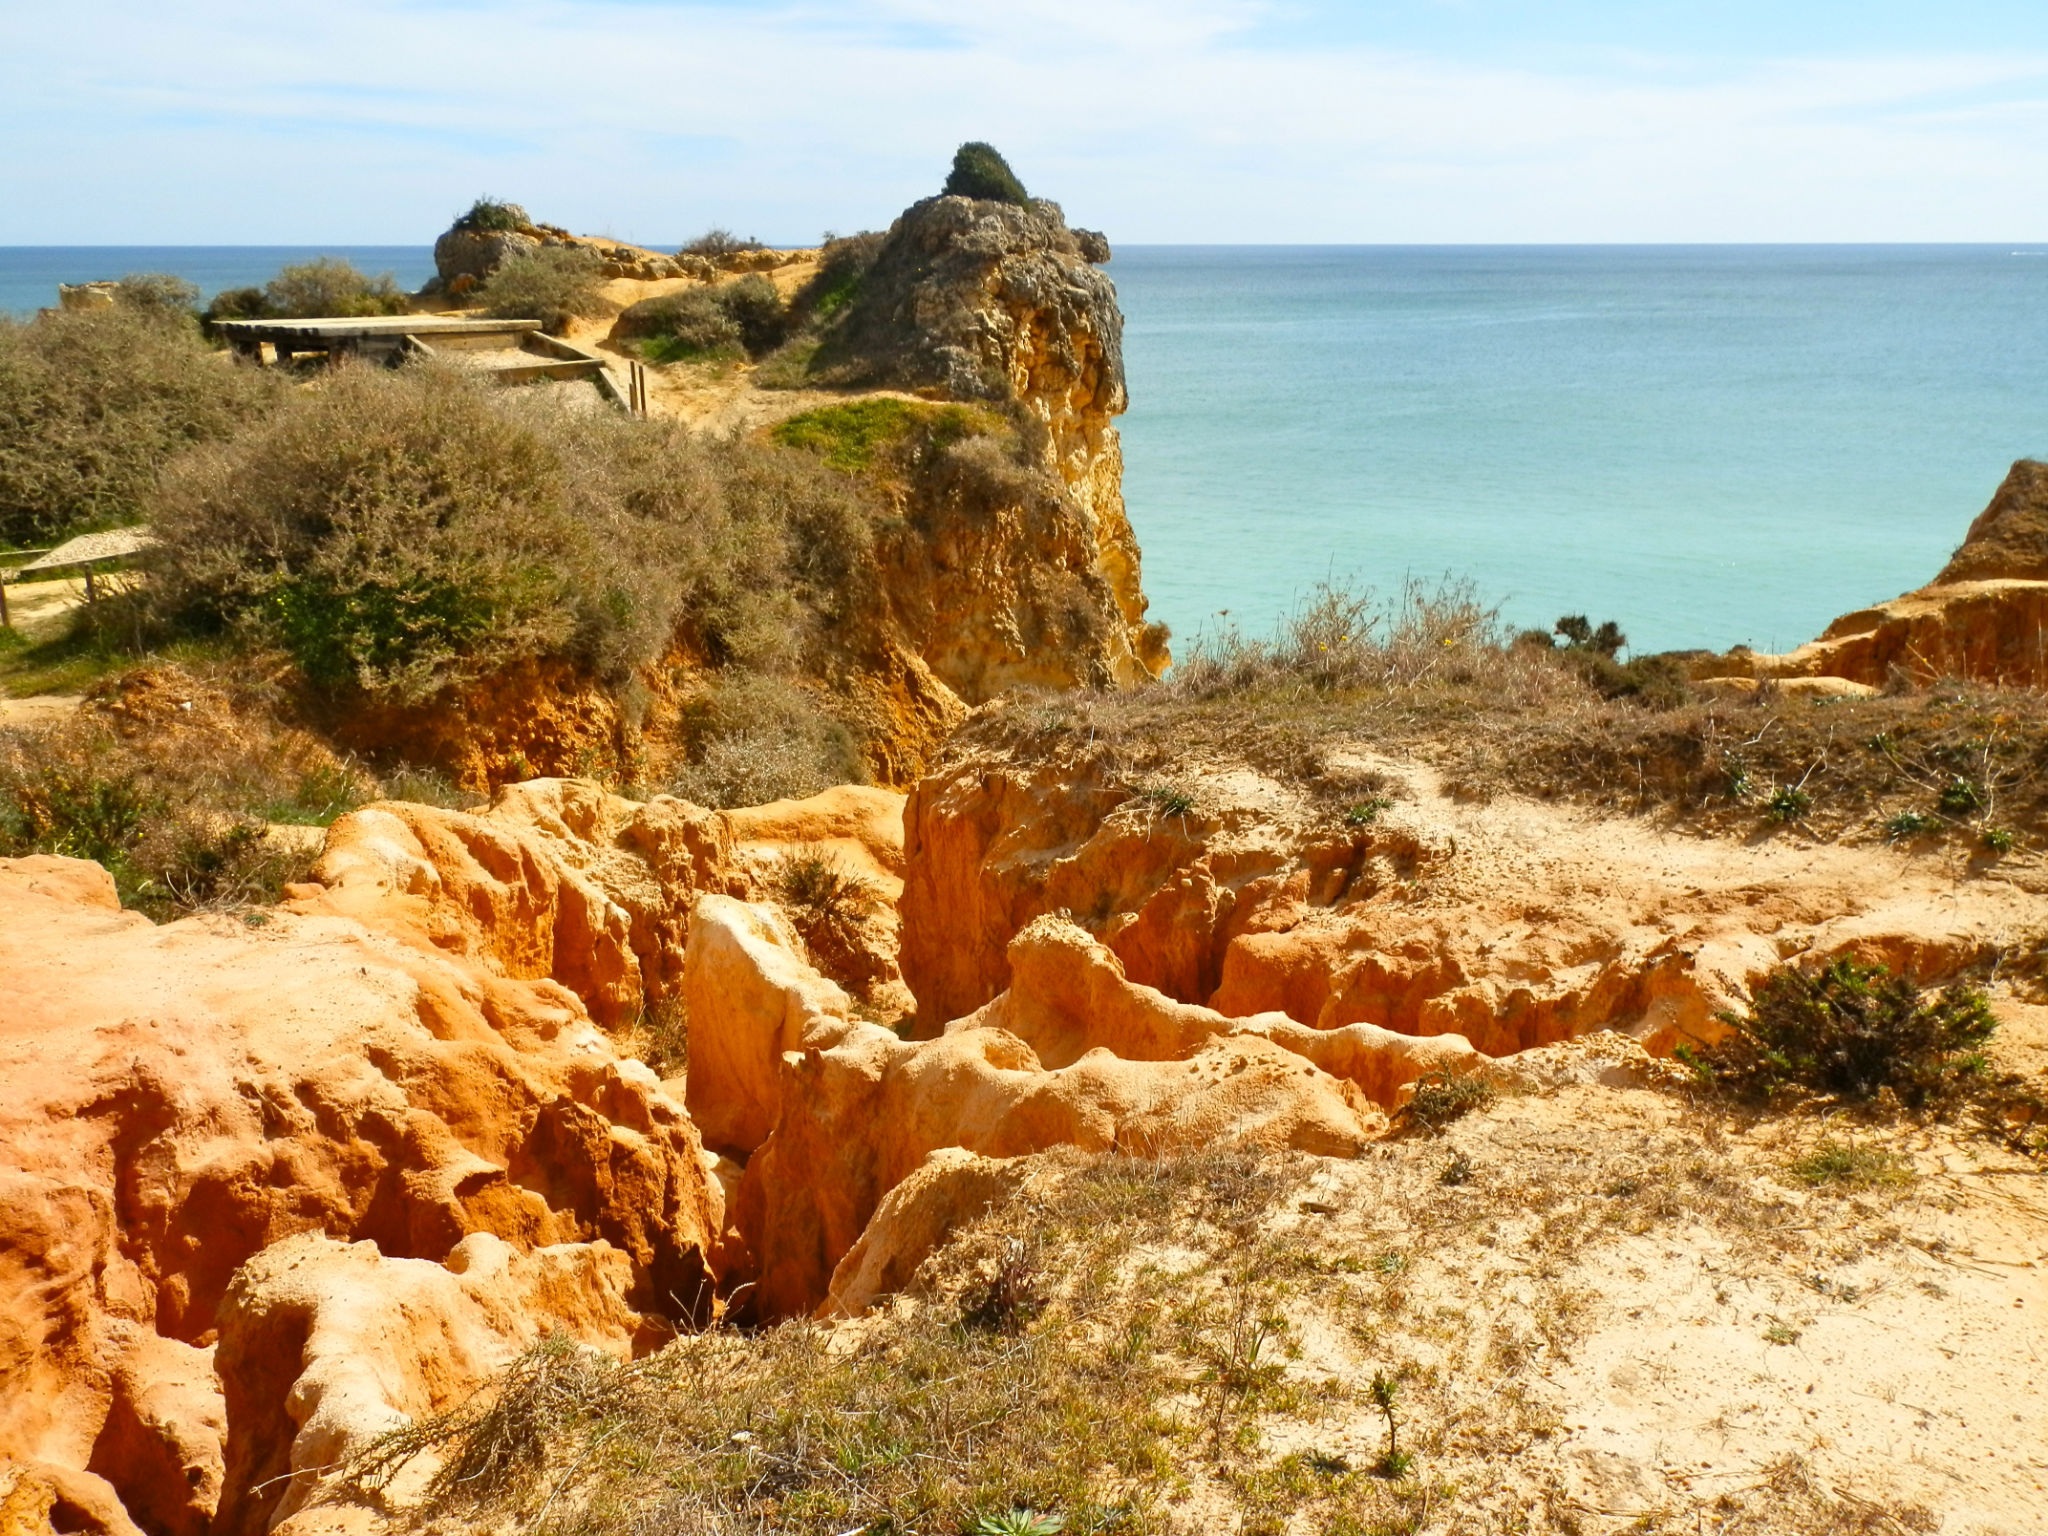
beach, landscape, sea, coast, sand, rock, desert, valley, coastline, formation, cliff, europe, terrain, geology, badlands, plateau, portugal, algarve, cape, wadi, portuguese, landform, natural environment, geographical feature, aeolian landform